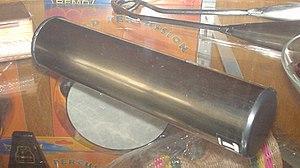
Shaker Português: Chocalho